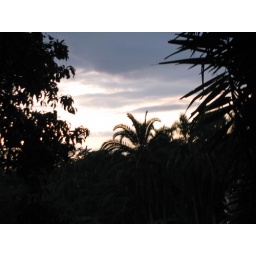
View from our tree house in Kibale Forest